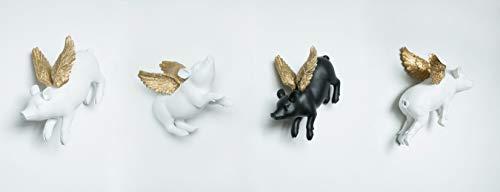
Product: Interior Illusions Plus ii000266 Piggy, Coin Bank, Home Décor, White/Gold
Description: Color: White/Gold.
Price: $18.99
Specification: ProductDimensions:7x3.5x5inches|ItemWeight:1pounds|ShippingWeight:2.15pounds(Viewshippingratesandpolicies)|Manufacturer:InteriorIllusionsPlus|ASIN:B07MNBRSBC|Itemmodelnumber:ii000266